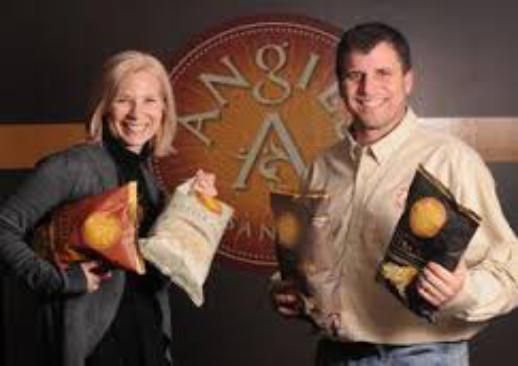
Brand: Angie's Kettle
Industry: Food